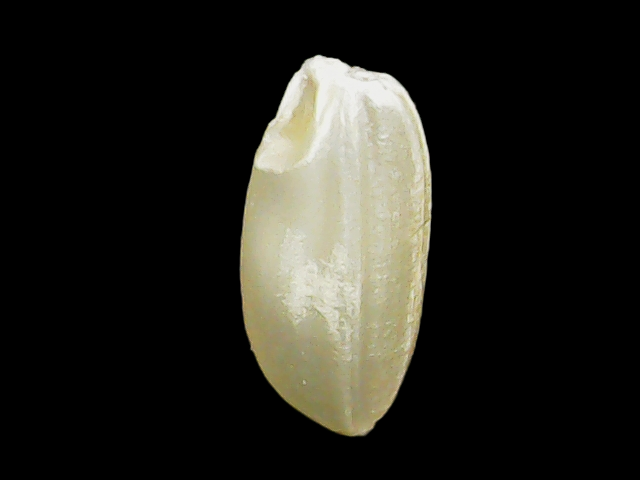
Rice variety: Binadhan10